Applecrest Farm Orchards

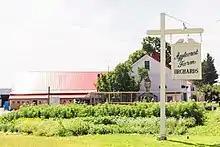
Applecrest Farm Orchards

The land Applecrest Orchards lies upon was first settled in 1665 by James Prescott, having immigrated from Digby, Lincolnshire, England, that year. At the time, Prescott's parcel was part of the town of Hampton, within the boundaries of the "Old County of Norfolk", part of the Massachusetts Bay Colony. For thirty years, he resided on the farm in a garrison house, known as Prescott's Fort. His house was fortified due to tensions with local indigenous people. In 1679, Hampton and three other settlements were separated from Massachusetts to form the Province of New Hampshire. In 1725, Prescott moved to Kingston, New Hampshire, and lived there until his death, three years later. His grandson Ebenezer Prescott inherited the large parcel of land. Around this time, Hampton Falls was incorporated as a separate town.